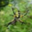
Label: spider